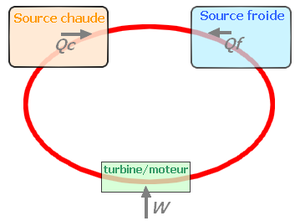
Une machine thermique est un mécanisme qui fait subir à un fluide des transformations cycliques au cours desquelles le fluide échange avec l'extérieur de l'énergie sous forme de travail et de chaleur.